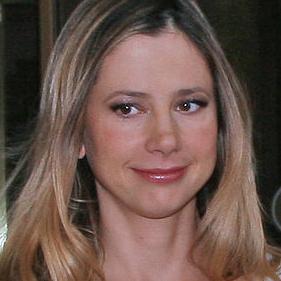
Age: 39